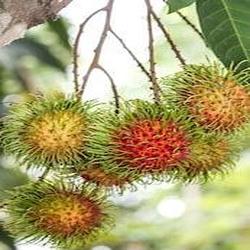
Label: Rambutan